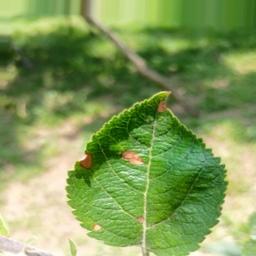
Label: Alternaria